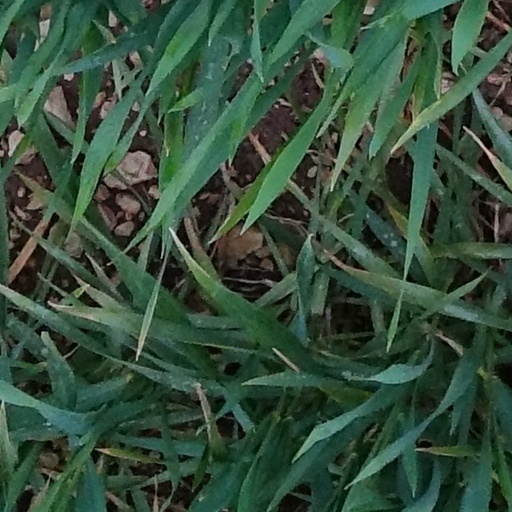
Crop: wheat